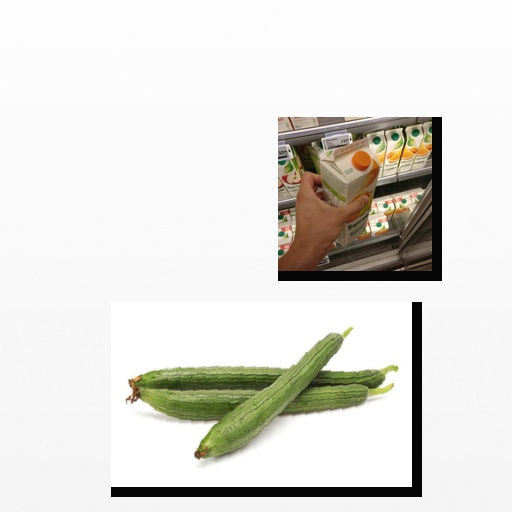
Food items: ridge_gourd, mandarin_juice